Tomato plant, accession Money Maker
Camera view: horizontal (90 deg, fisheye); turntable rotation: 150 degrees
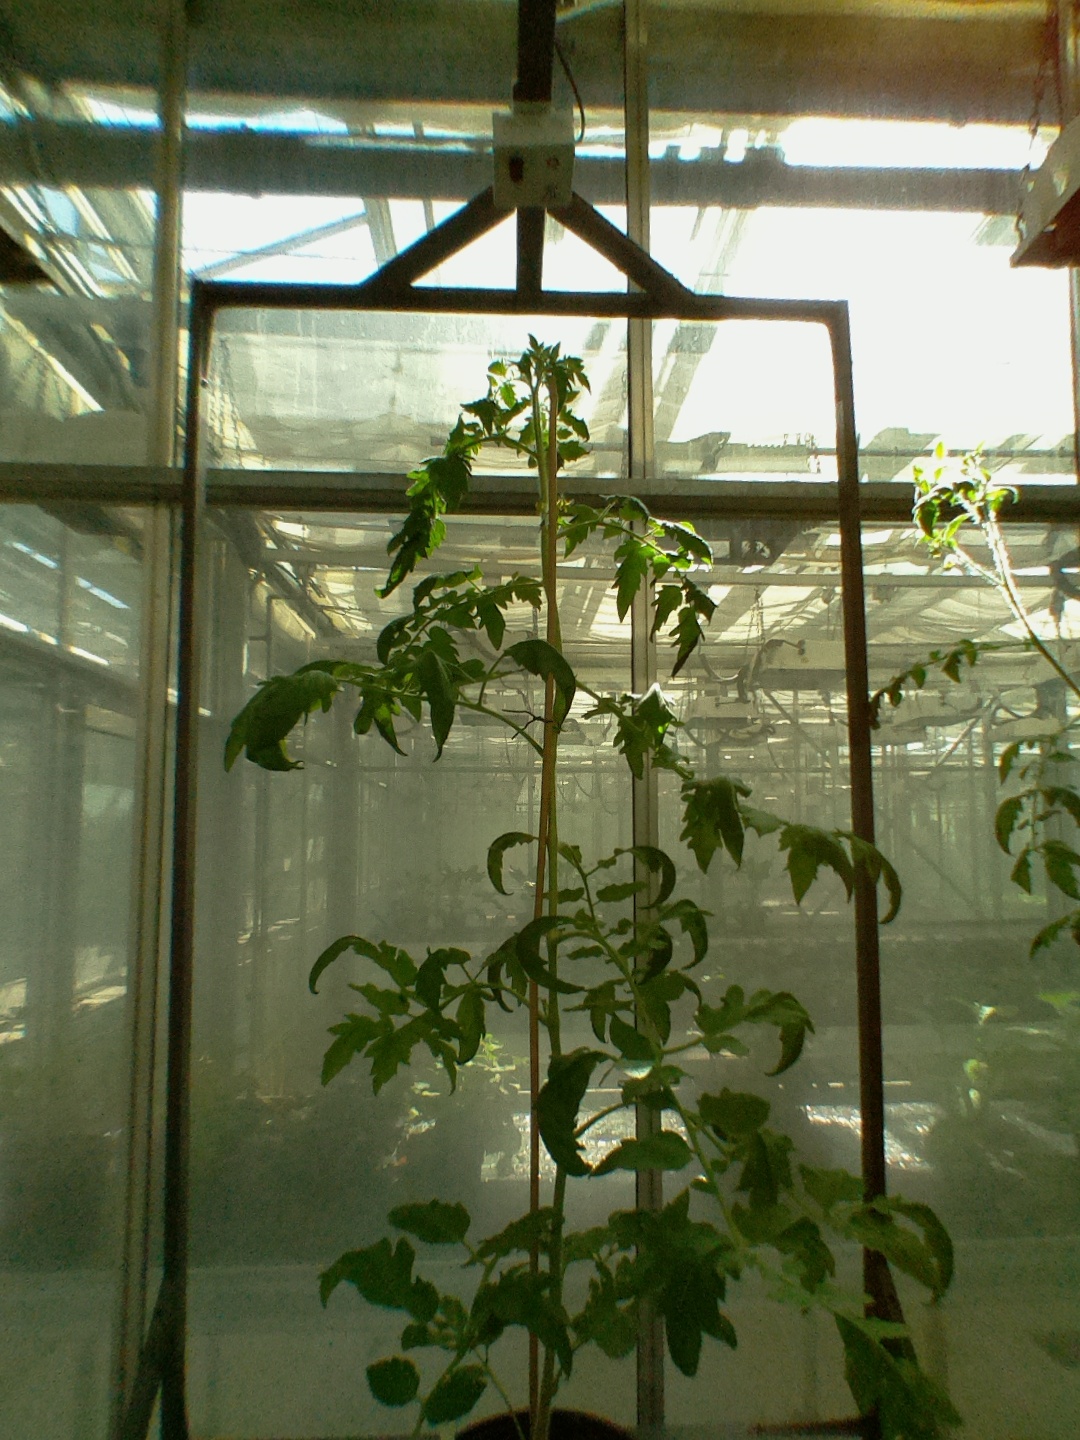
BBCH growth stage 61: 10%-20% of flowers open